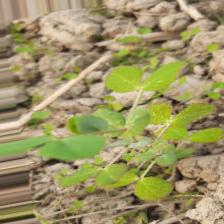
Label: Lentil Rust